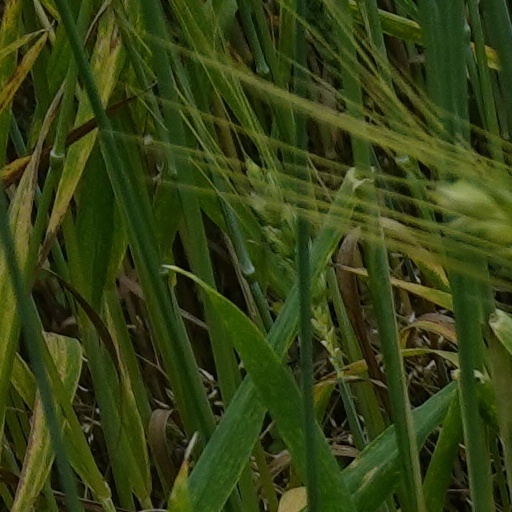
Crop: wheat